Martinique national football team

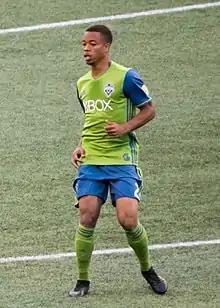
Jordy Delem playing for Seattle Sounders FC

Martinique has participated in eight of the seventeen CONCACAF Gold Cups contested. The team's first appearance in the competition was in 1993. The team was eliminated in the first round, however, not without procuring its first point in the competition after earning a 2–2 draw against Canada. Martinique's next appearance in the competition came in 2002. The team achieved its best performance reaching the quarterfinals where they lost to Canada 6–5 on penalties. The following year, Martinique appeared in the competition again, however, the team departed the tournament without scoring a goal.